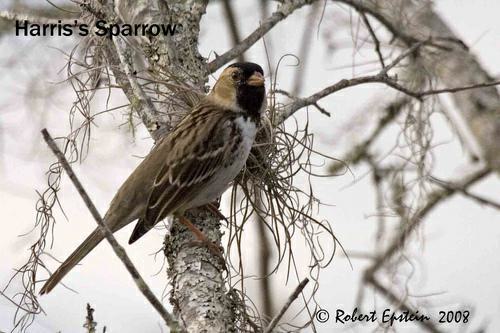
A photo of a harris sparrow